Thomas Pringle (Royal Navy officer)

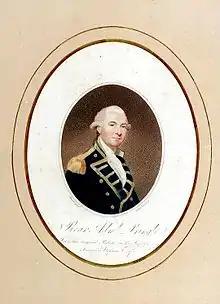

Vice-Admiral Thomas Pringle (died 8 December 1803) was a Royal Navy officer who served in the American War of Independence and the French Revolutionary and Napoleonic Wars.